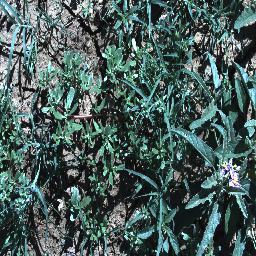
Label: negative